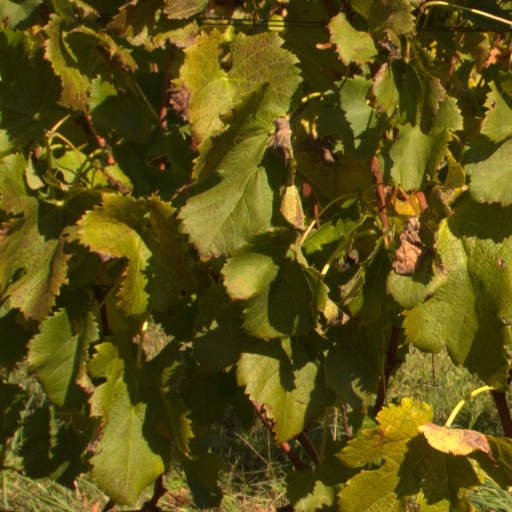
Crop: grape